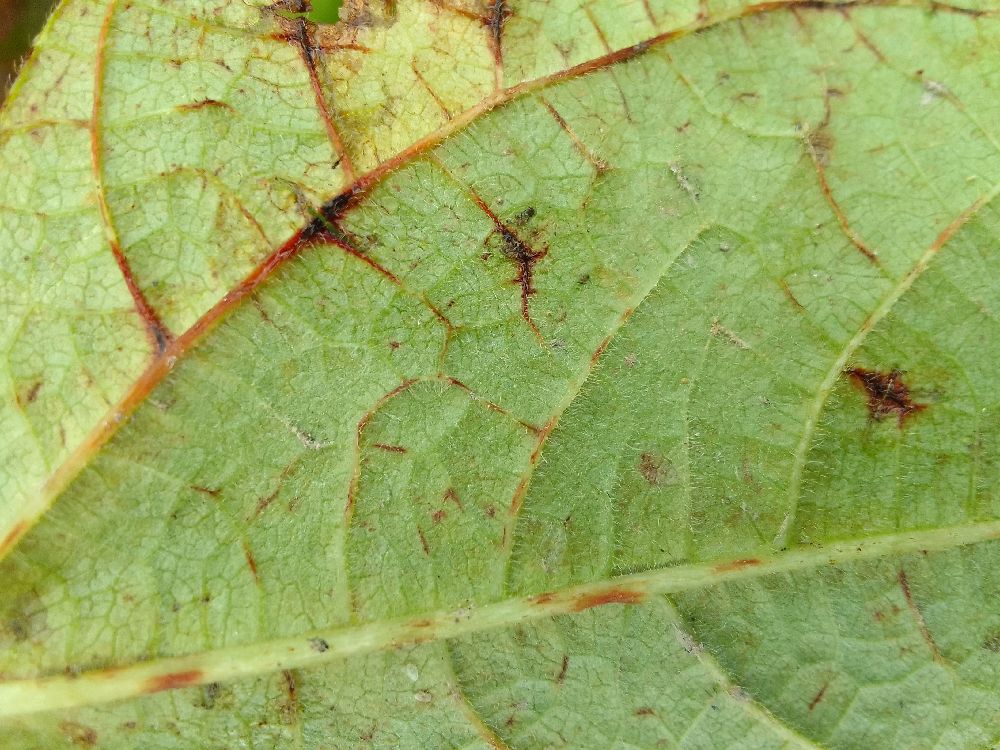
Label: anthracnose